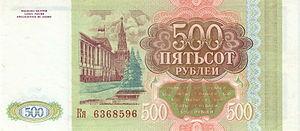
Le bâtiment 14 du Kremlin est un bâtiment administratif qui se situait entre la tour Spasskaya et le palais du Sénat dans l'enceinte du Kremlin à Moscou. Le bâtiment fait face au jardin Taïnitski. Construit en 1934 et détruit en 2016, il a tout d'abord abrité le Soviet suprême de l'Union soviétique.